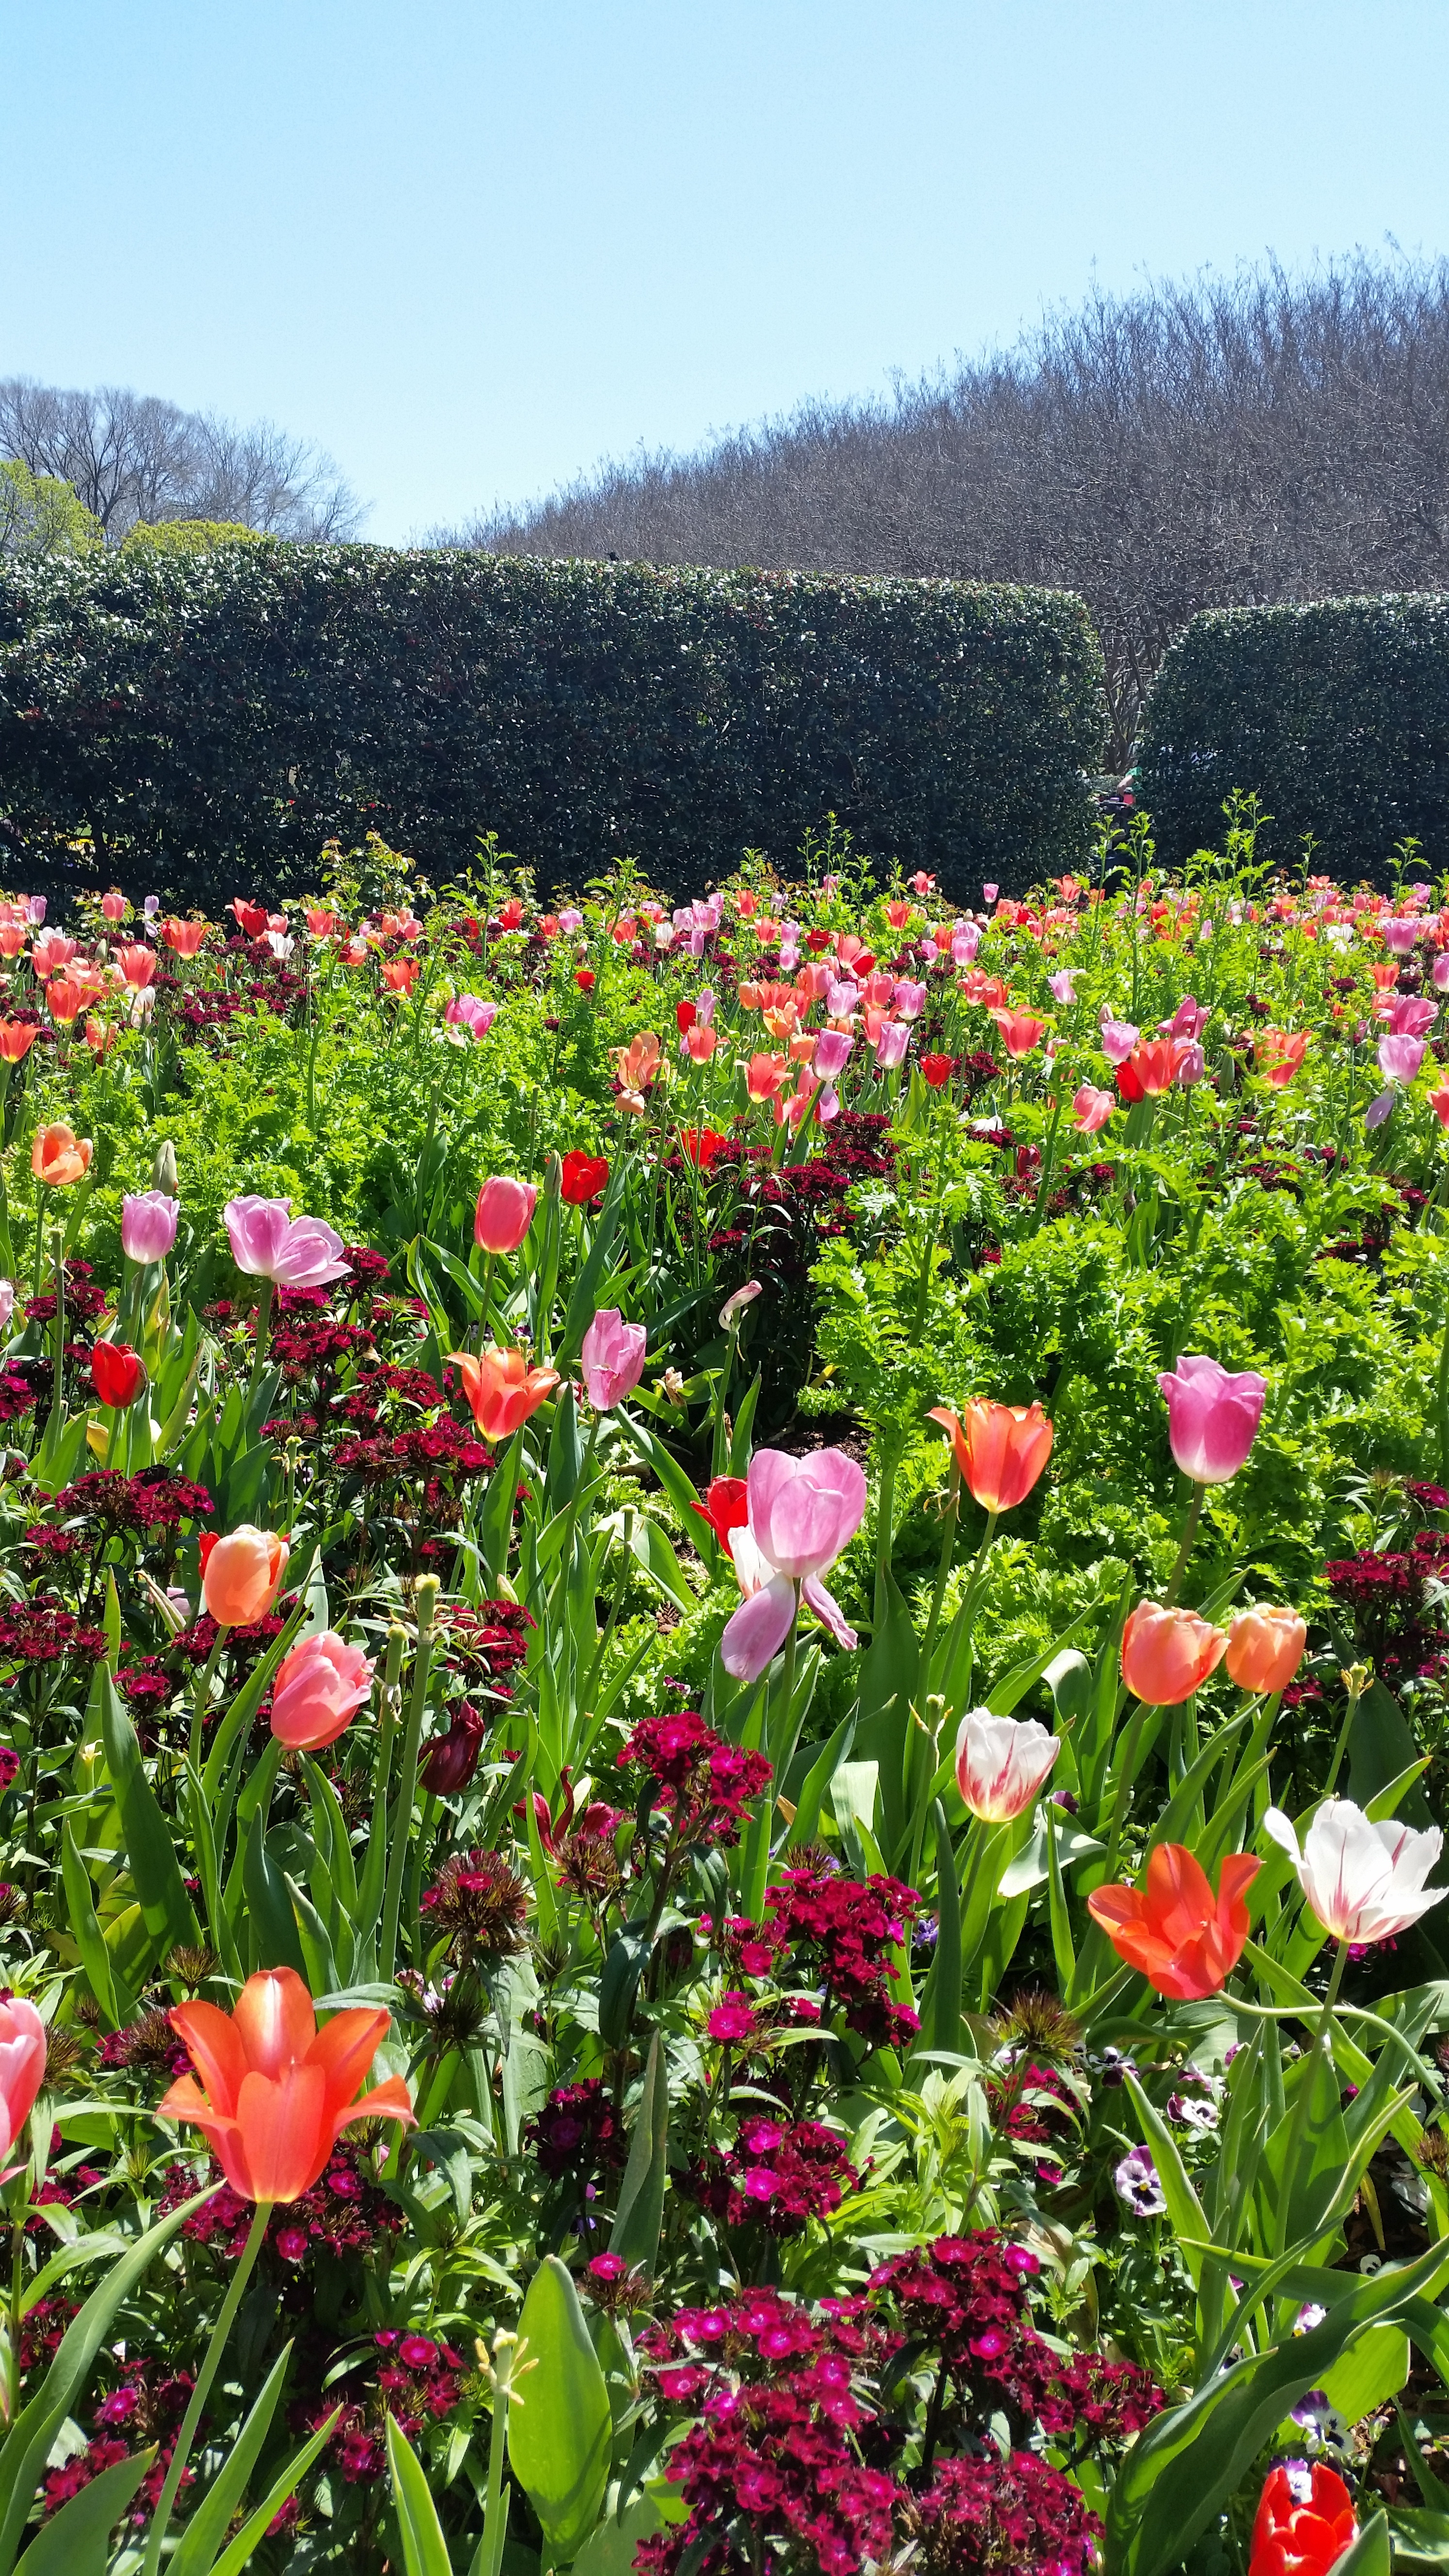
nature, plant, field, meadow, flower, tulip, spring, botany, blooming, garden, flora, wildflower, tulips, spring flowers, flowering plant, land plant